Clerodendrum thomsoniae

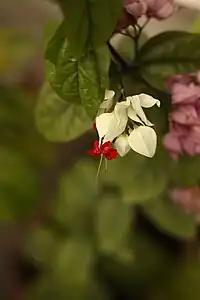
Bleeding heart.

The plant was named at the request of Rev. William Cooper Thomson (1829-22 March 1878), a missionary and physician in Nigeria, in honor of his late first wife. This plant was very popular during the mid 19th century under the name "beauty bush". It lost favour only when its unusual culture conditions were forgotten. Specifically, its root system must be partially submerged in water most of the time, and it wants very good light.